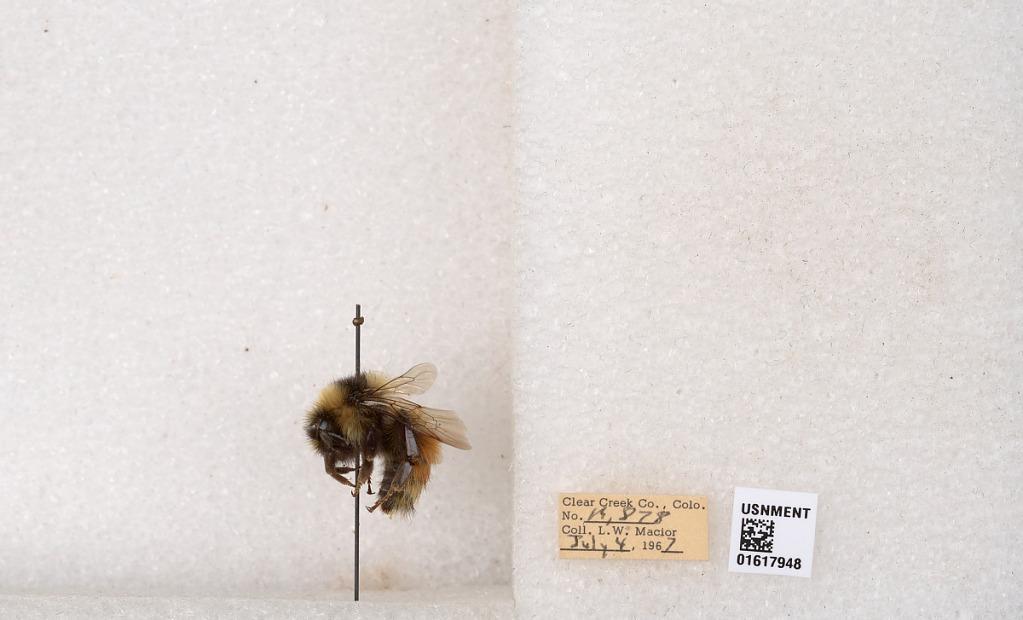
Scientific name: Bombus (Pyrobombus) sylvicola Kirby
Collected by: L. Macior
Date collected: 1967-7-4
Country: United States
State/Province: Colorado
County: Clear Creek
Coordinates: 39.7006, -105.694